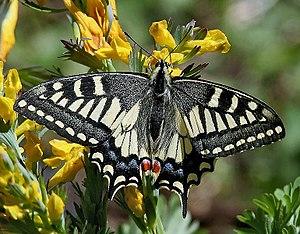
Le Pin est une commune de l'Ouest de la France située dans le département de la Loire-Atlantique en région Pays de la Loire. La commune fait partie de la Bretagne historique et des pays traditionnels nantais et de la Mée.